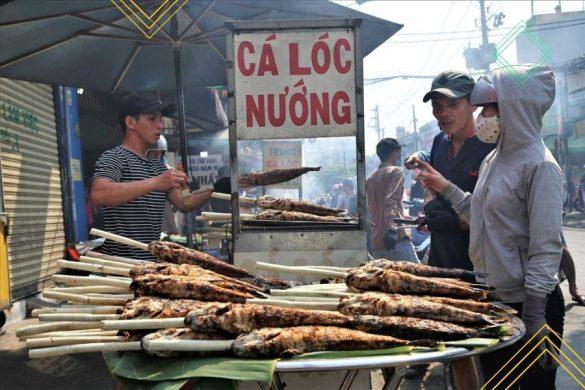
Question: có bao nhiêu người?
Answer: có bốn người